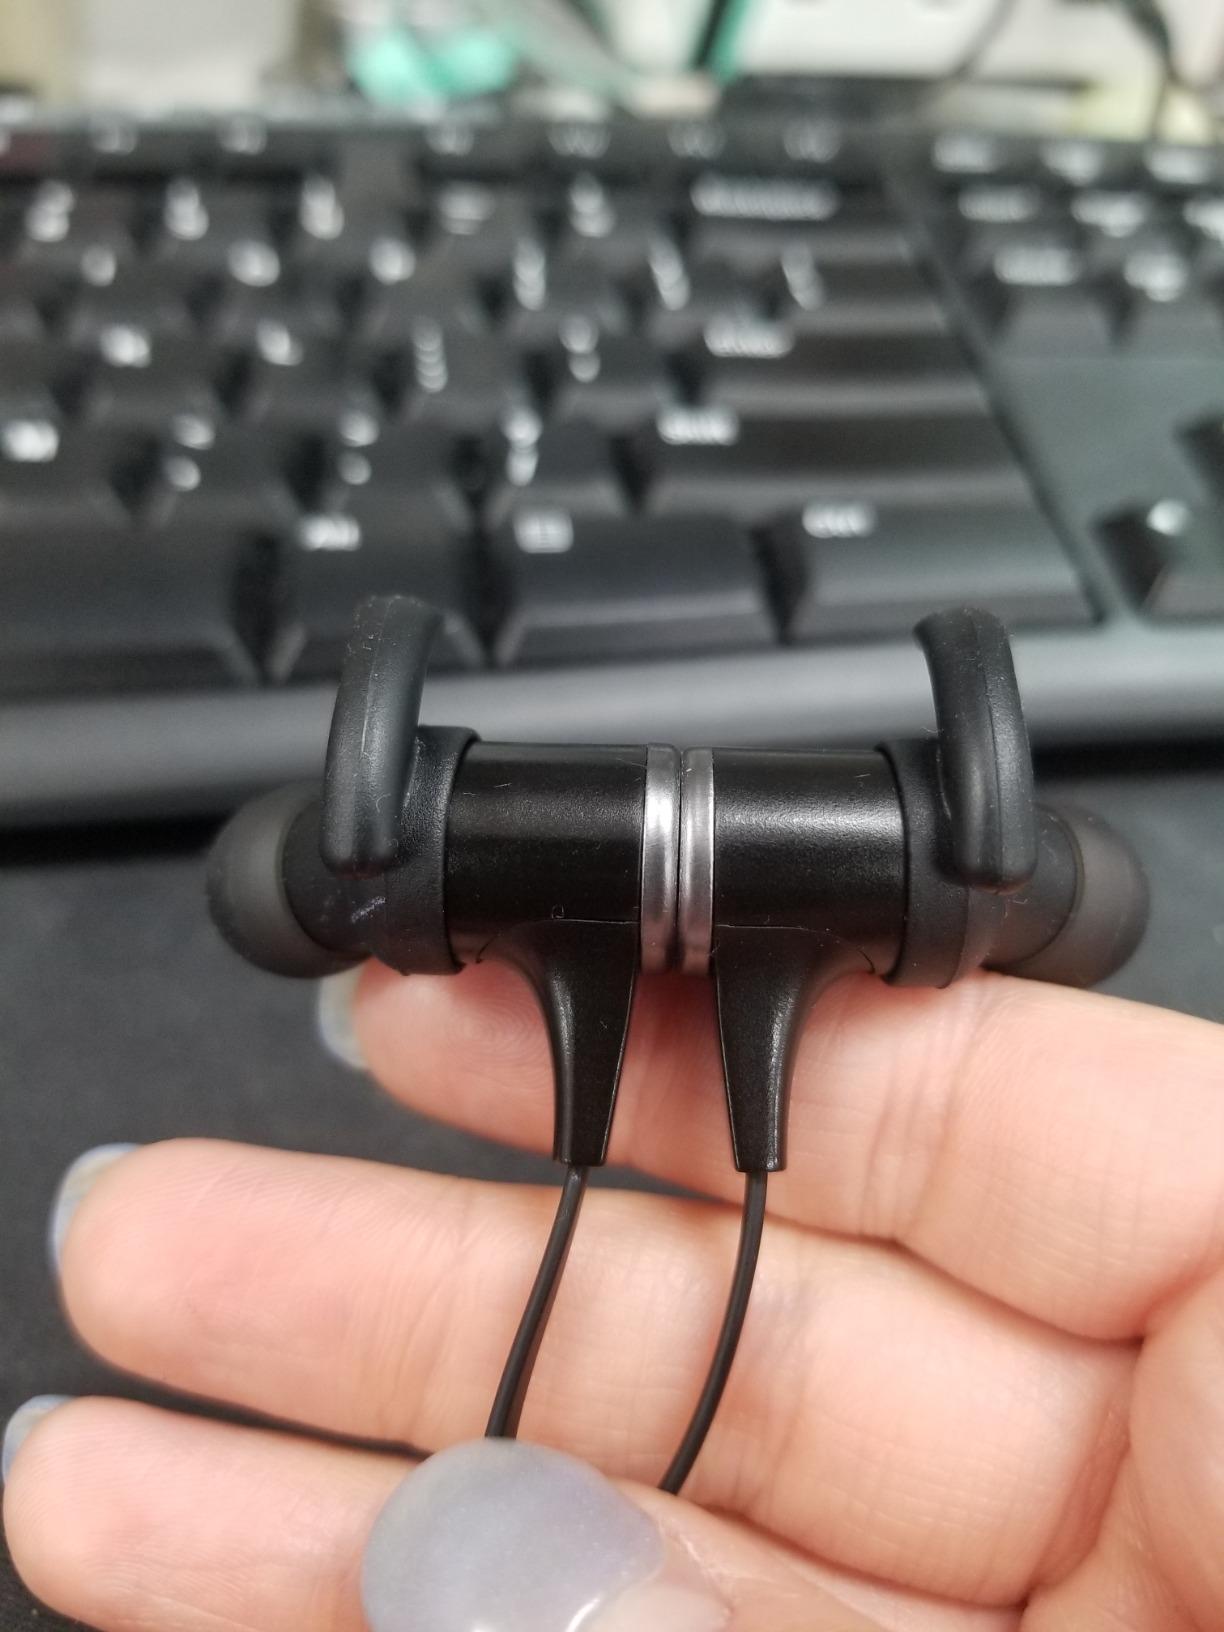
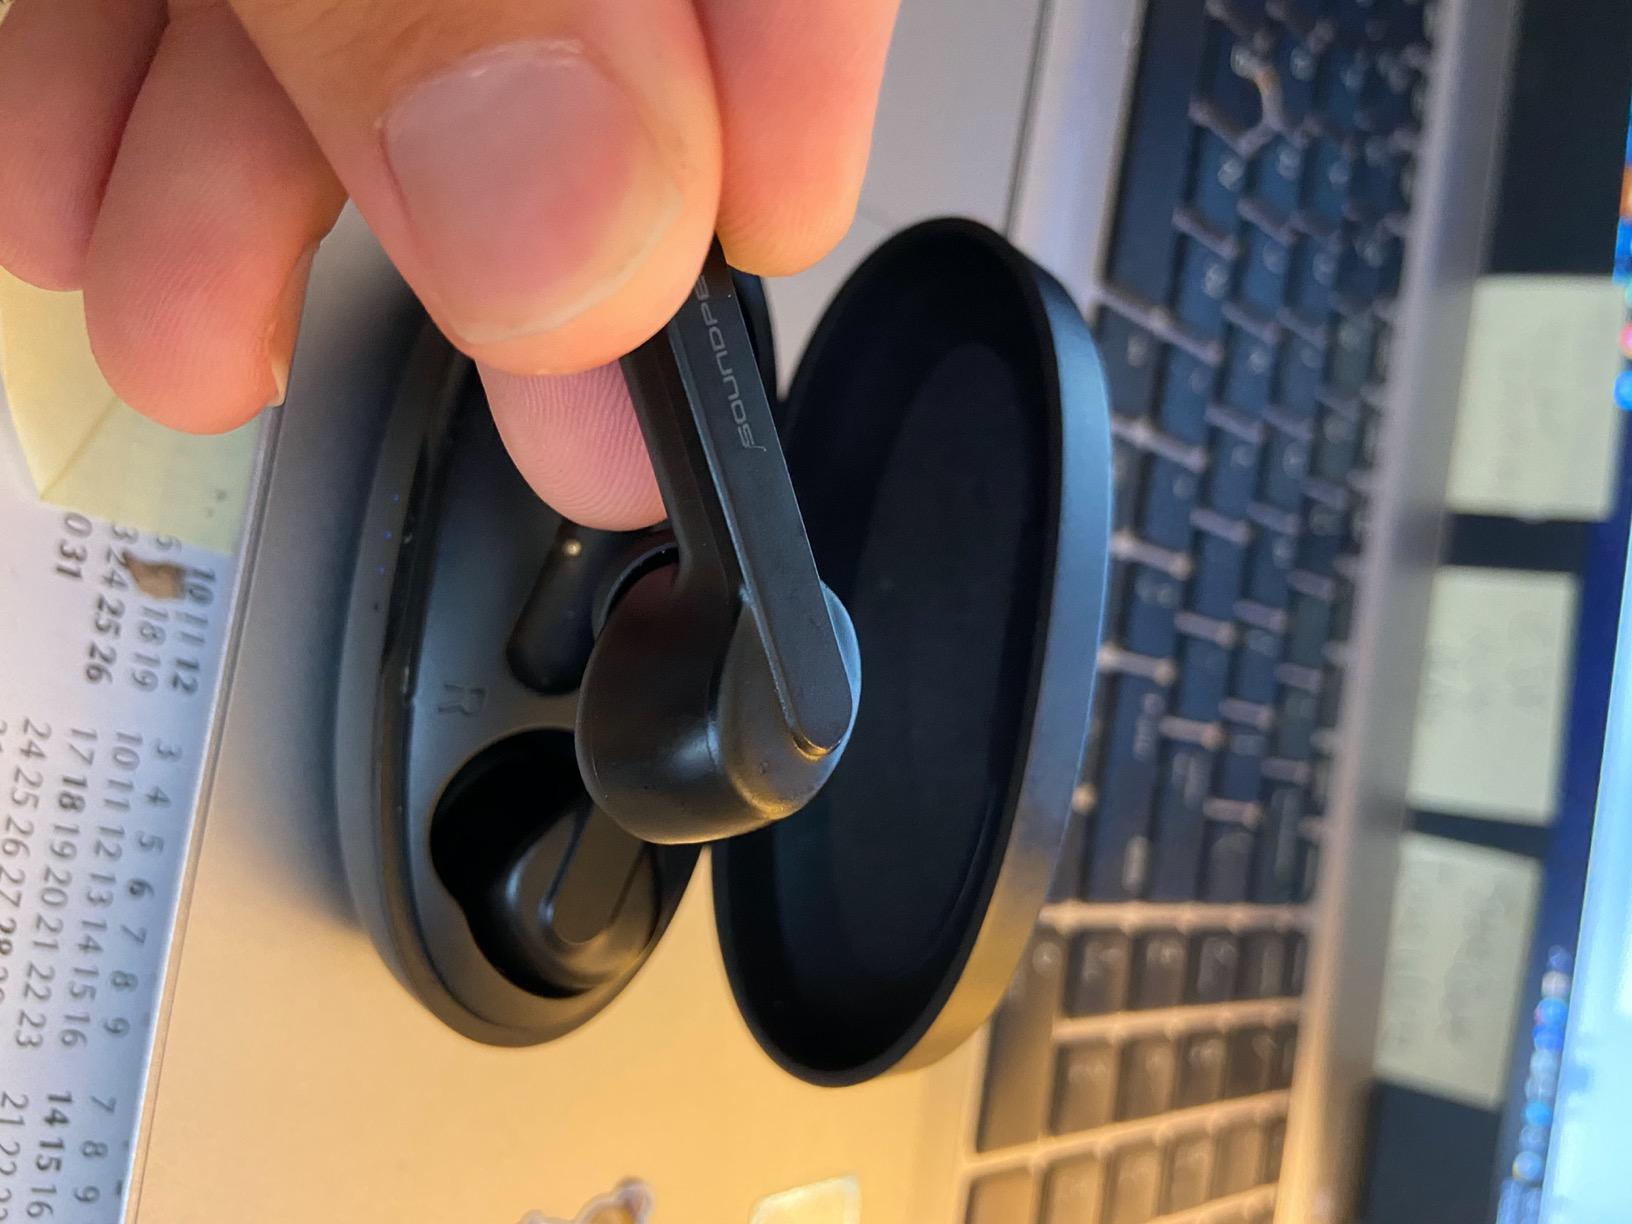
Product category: earbuds
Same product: no